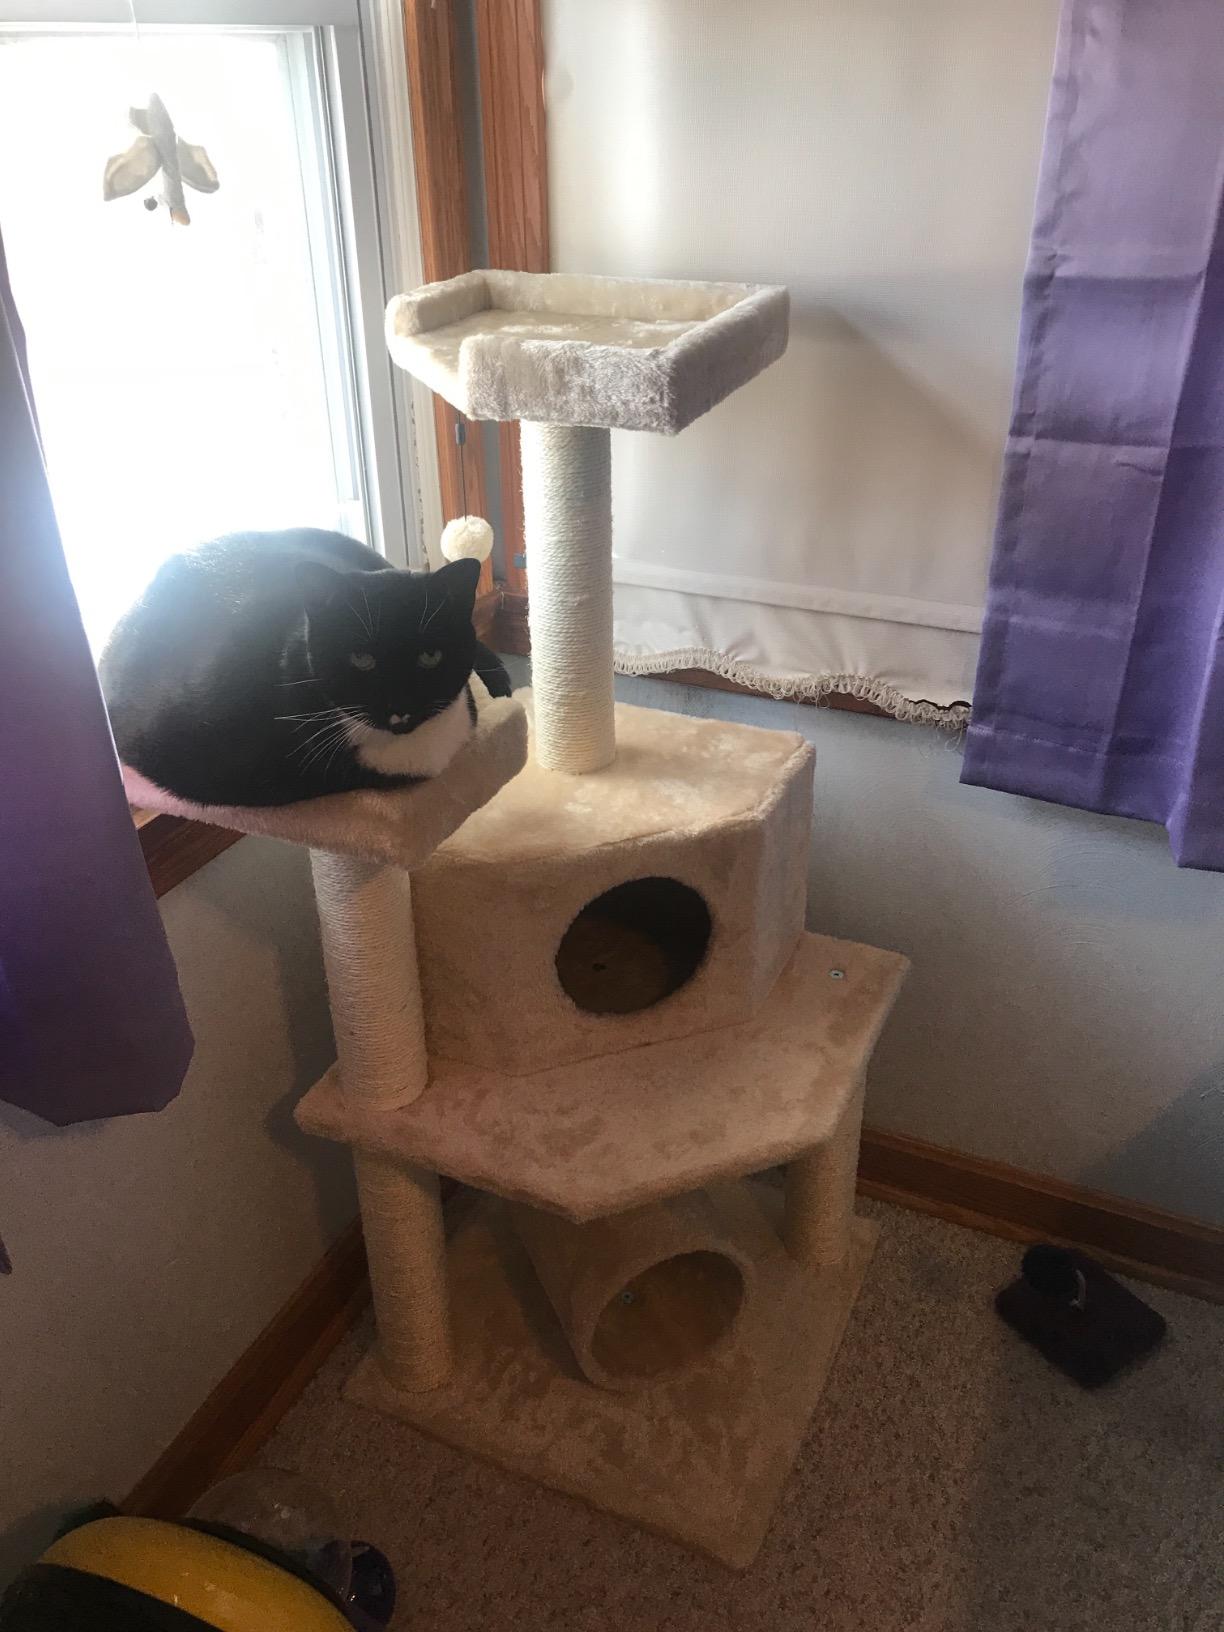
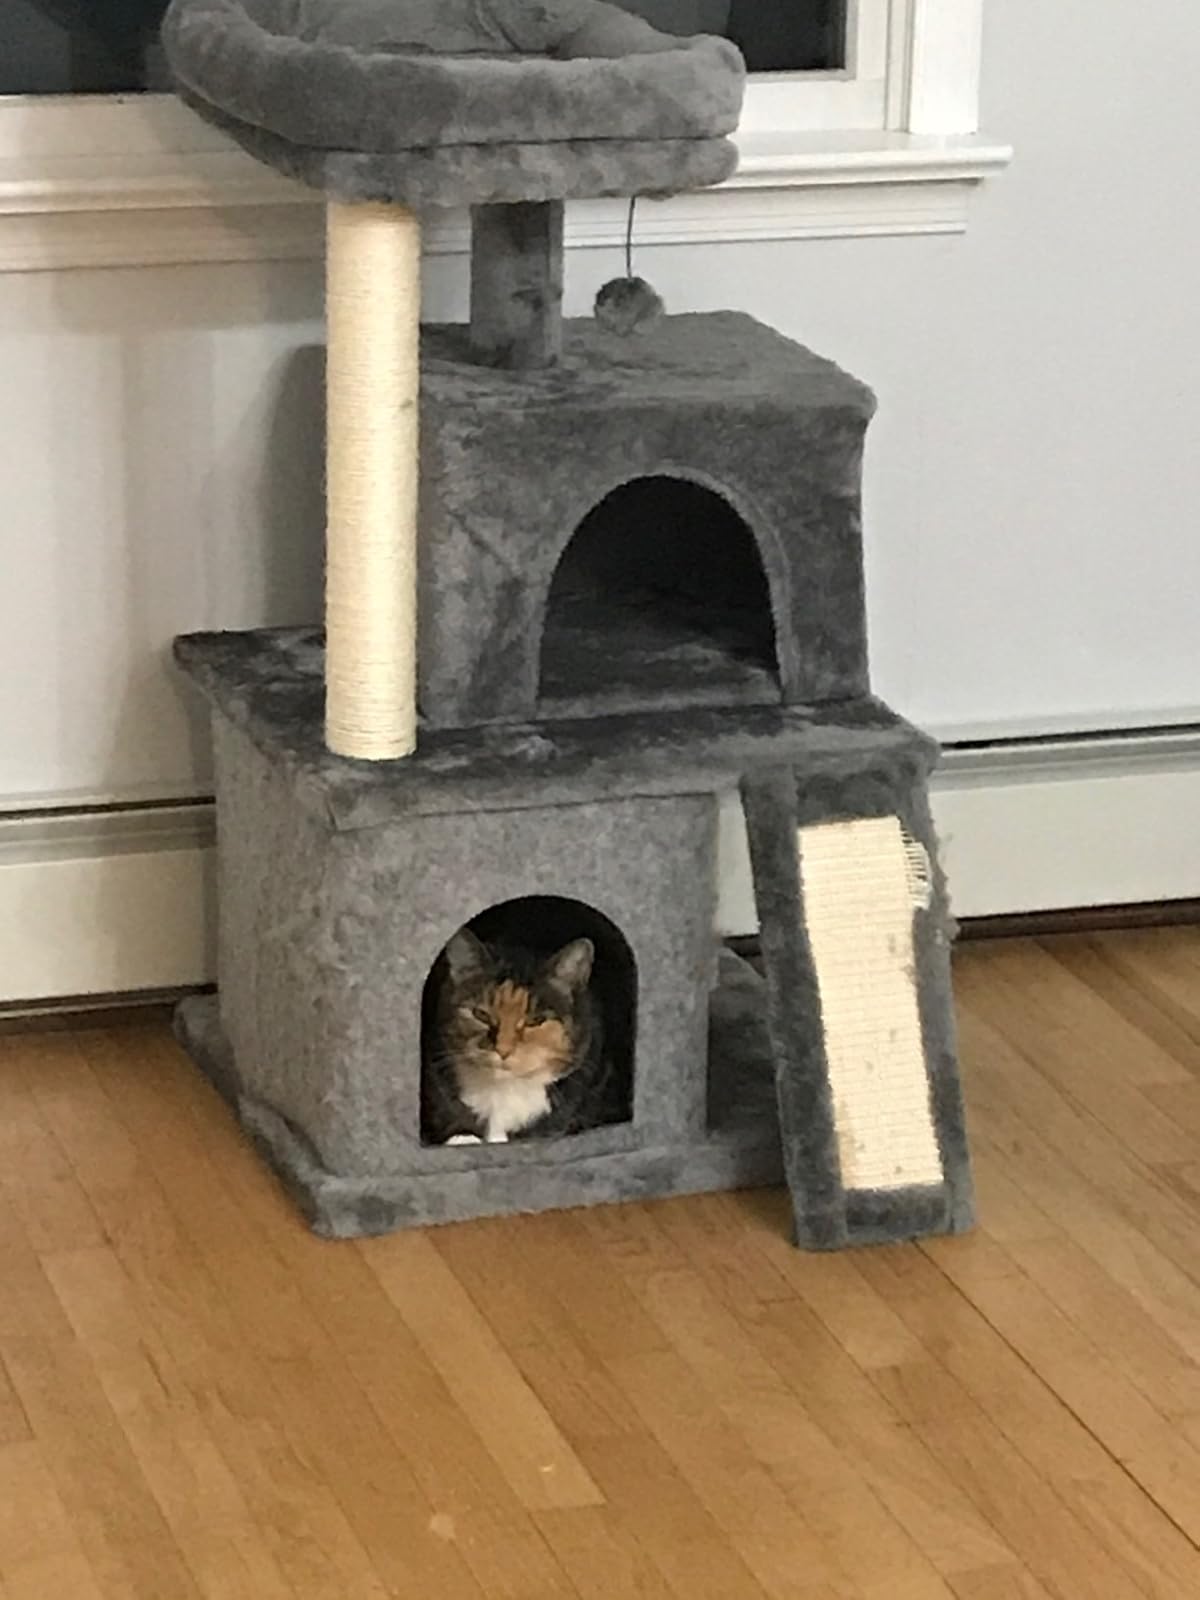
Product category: items_cat tree
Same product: no